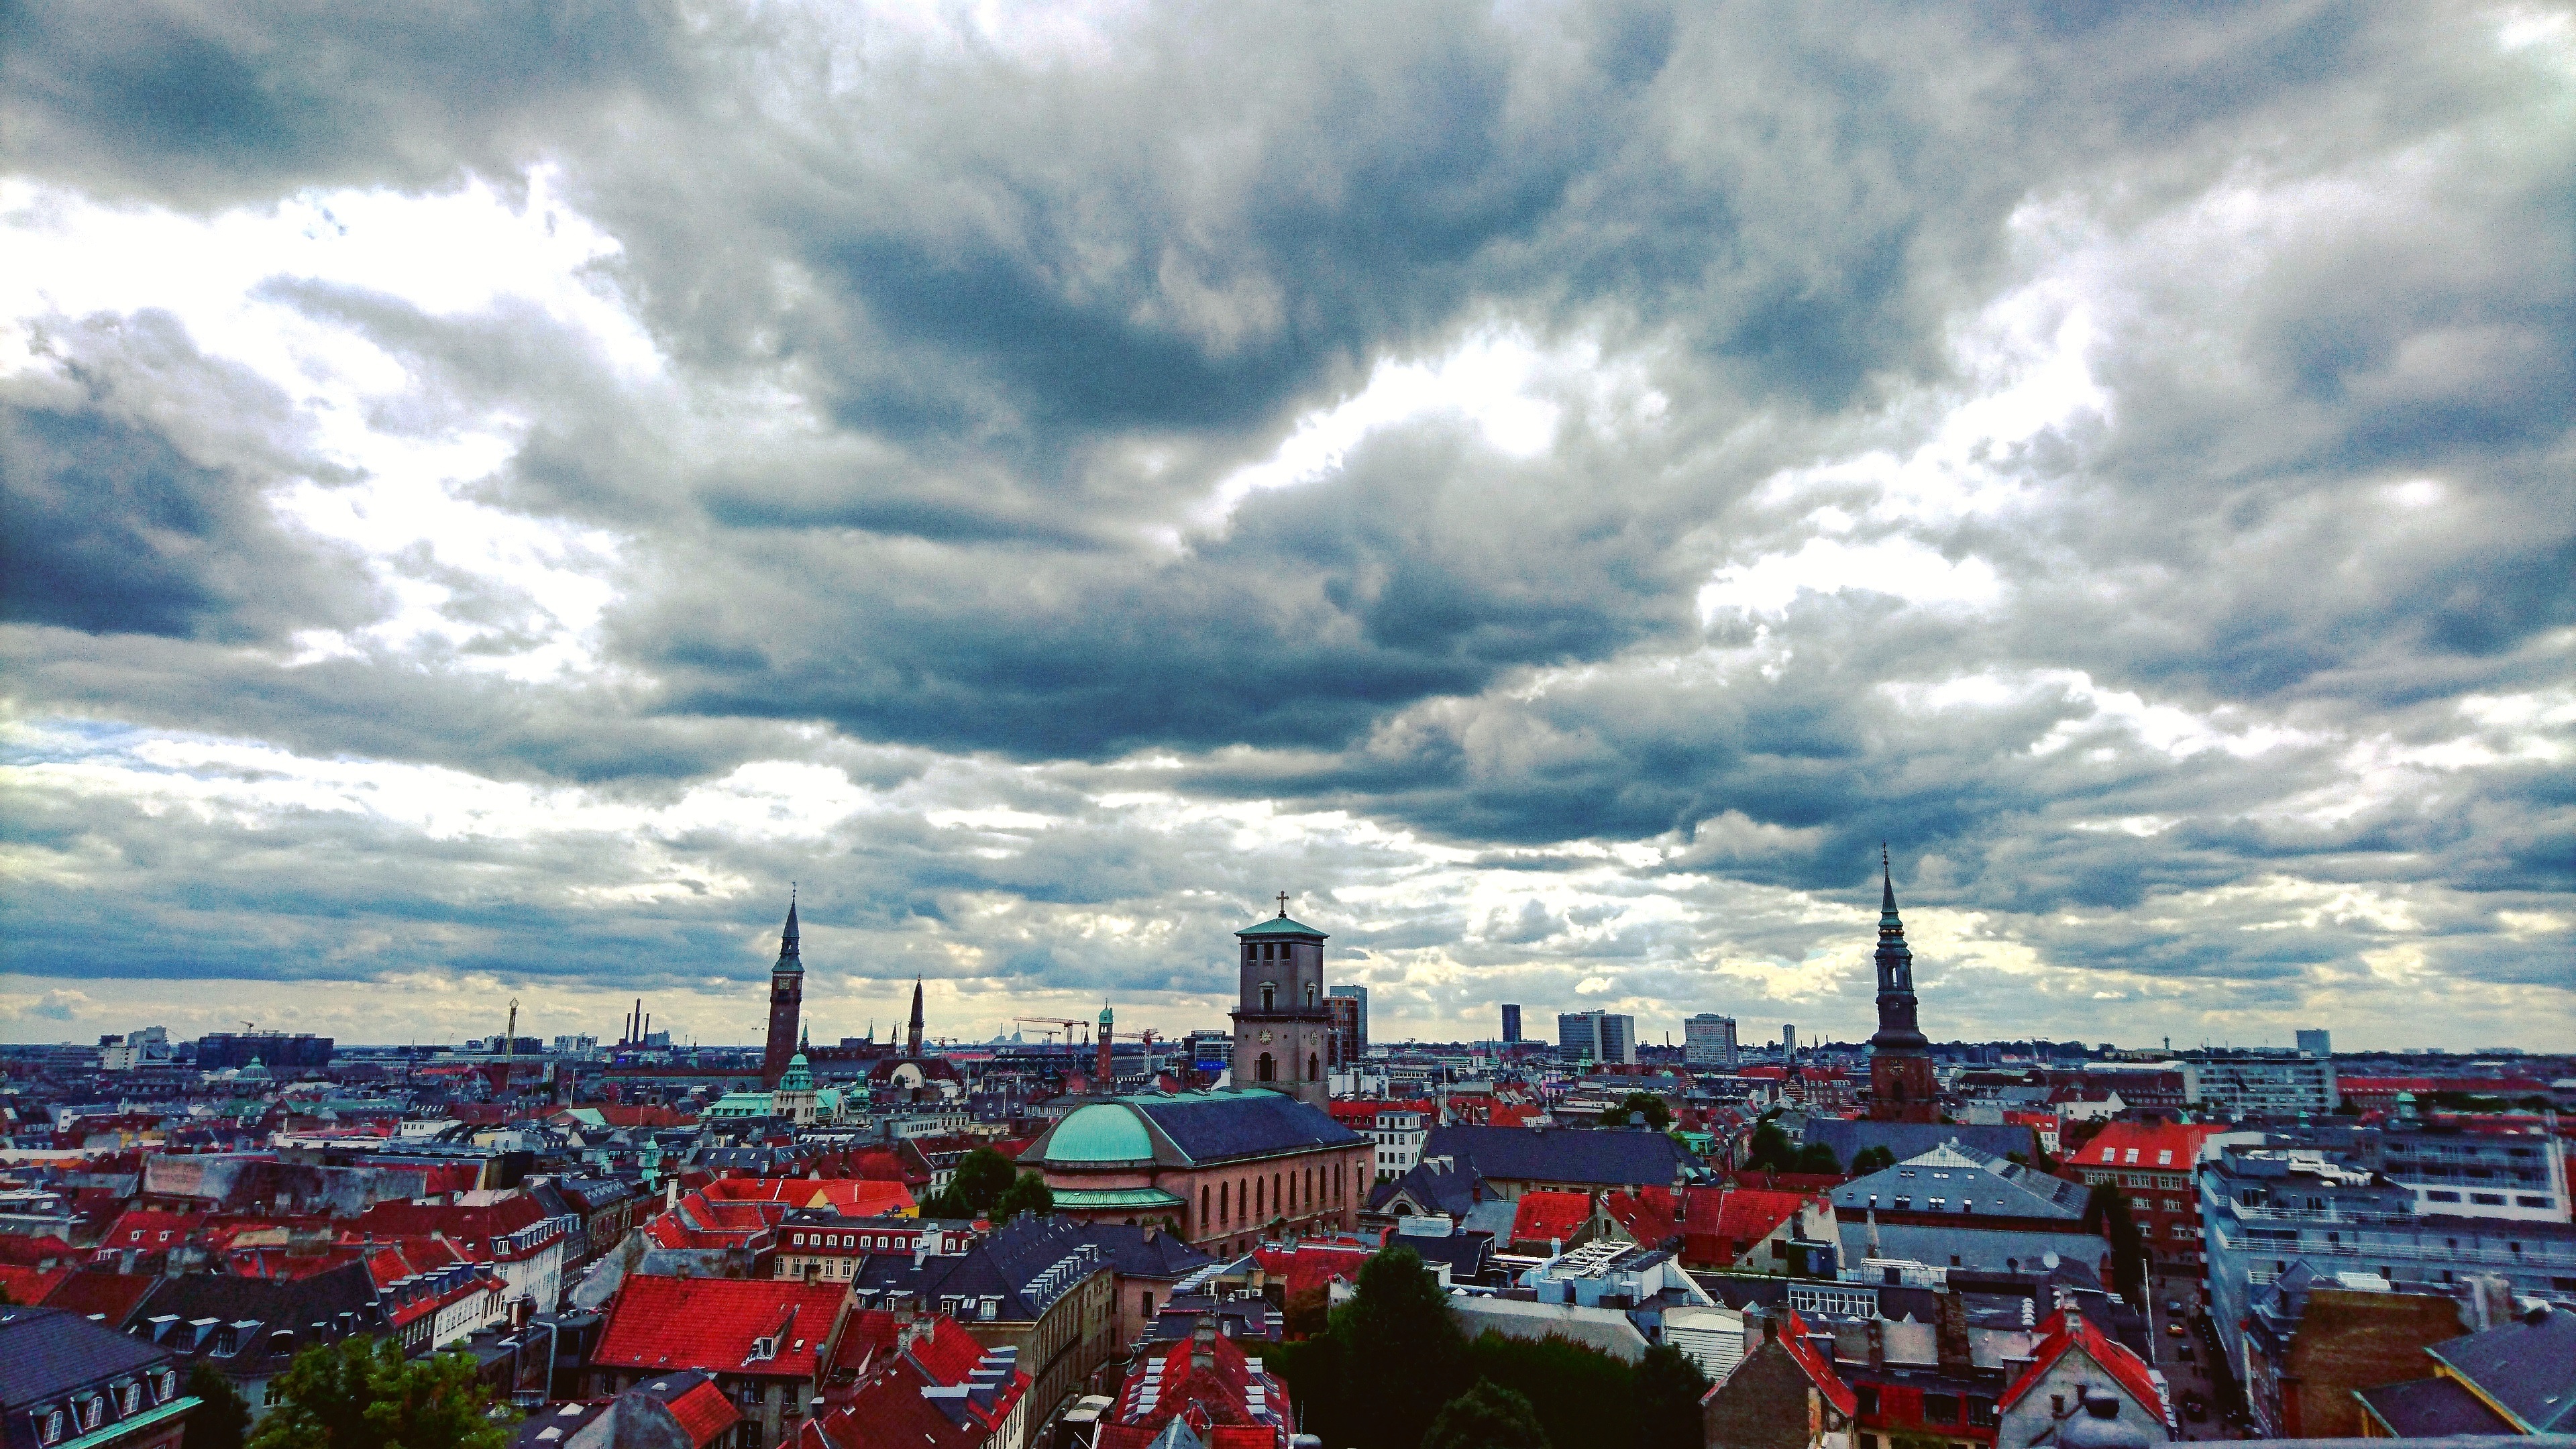
horizon, cloud, sky, skyline, town, city, cityscape, panorama, dusk, residential area, human settlement